Texas Wing Civil Air Patrol

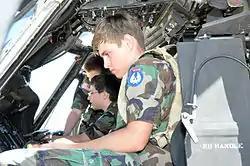
A Texas CAP cadet sits in the pilot's seat of an HH-60 Pave Hawk helicopter belonging to the 305th Rescue Squadron.

Emergency services provided by the Texas Wing of CAP include search and rescue, disaster relief, and humanitarian services. Texas CAP members have provided assistance in border patrol operations, search and rescue missions, and drug interdiction missions.